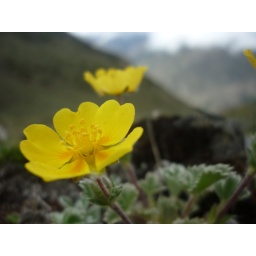
A flower clings to the moraine wall near the Annapurna III glacier